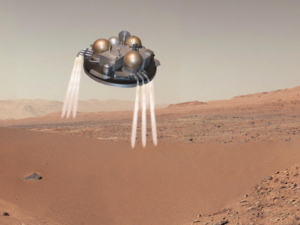
Schiaparelli ou ExoMars EDM, est un atterrisseur expérimental développé par l'Agence spatiale européenne, qui s'est écrasé à l'atterrissage sur la planète Mars le 19 octobre 2016, en raison de l'échec de la procédure de freinage. La mission de Schiaparelli devait permettre de valider les techniques de rentrée atmosphérique et d'atterrissage qui seront mises en œuvre par de futures missions martiennes européennes. L'engin spatial est développé dans le cadre du programme ExoMars de l'ESA, avec la participation de l'agence spatiale russe Roscosmos.